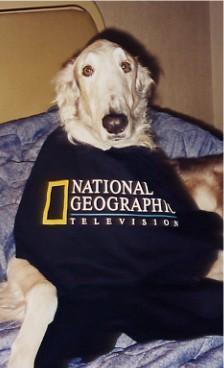
borzoi